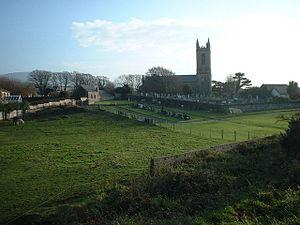
Michael est un village et un district de l’île de Man, dans le sheading de Michael.